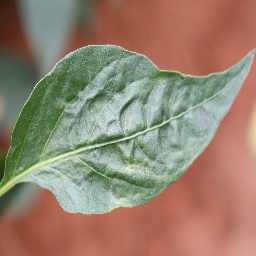
Label: mites_and_trips